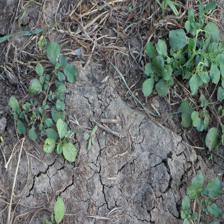
Label: BroadLeafWeed